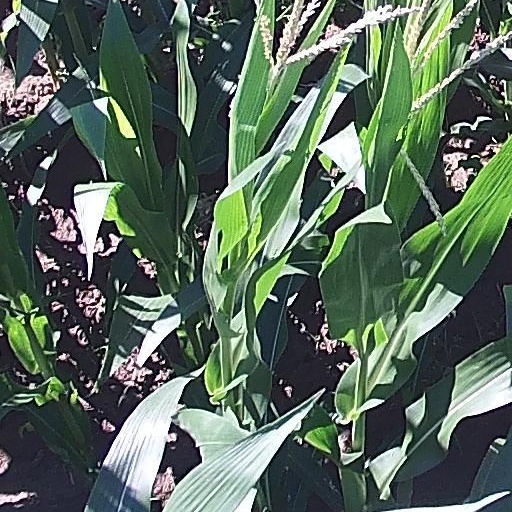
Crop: maize; corn